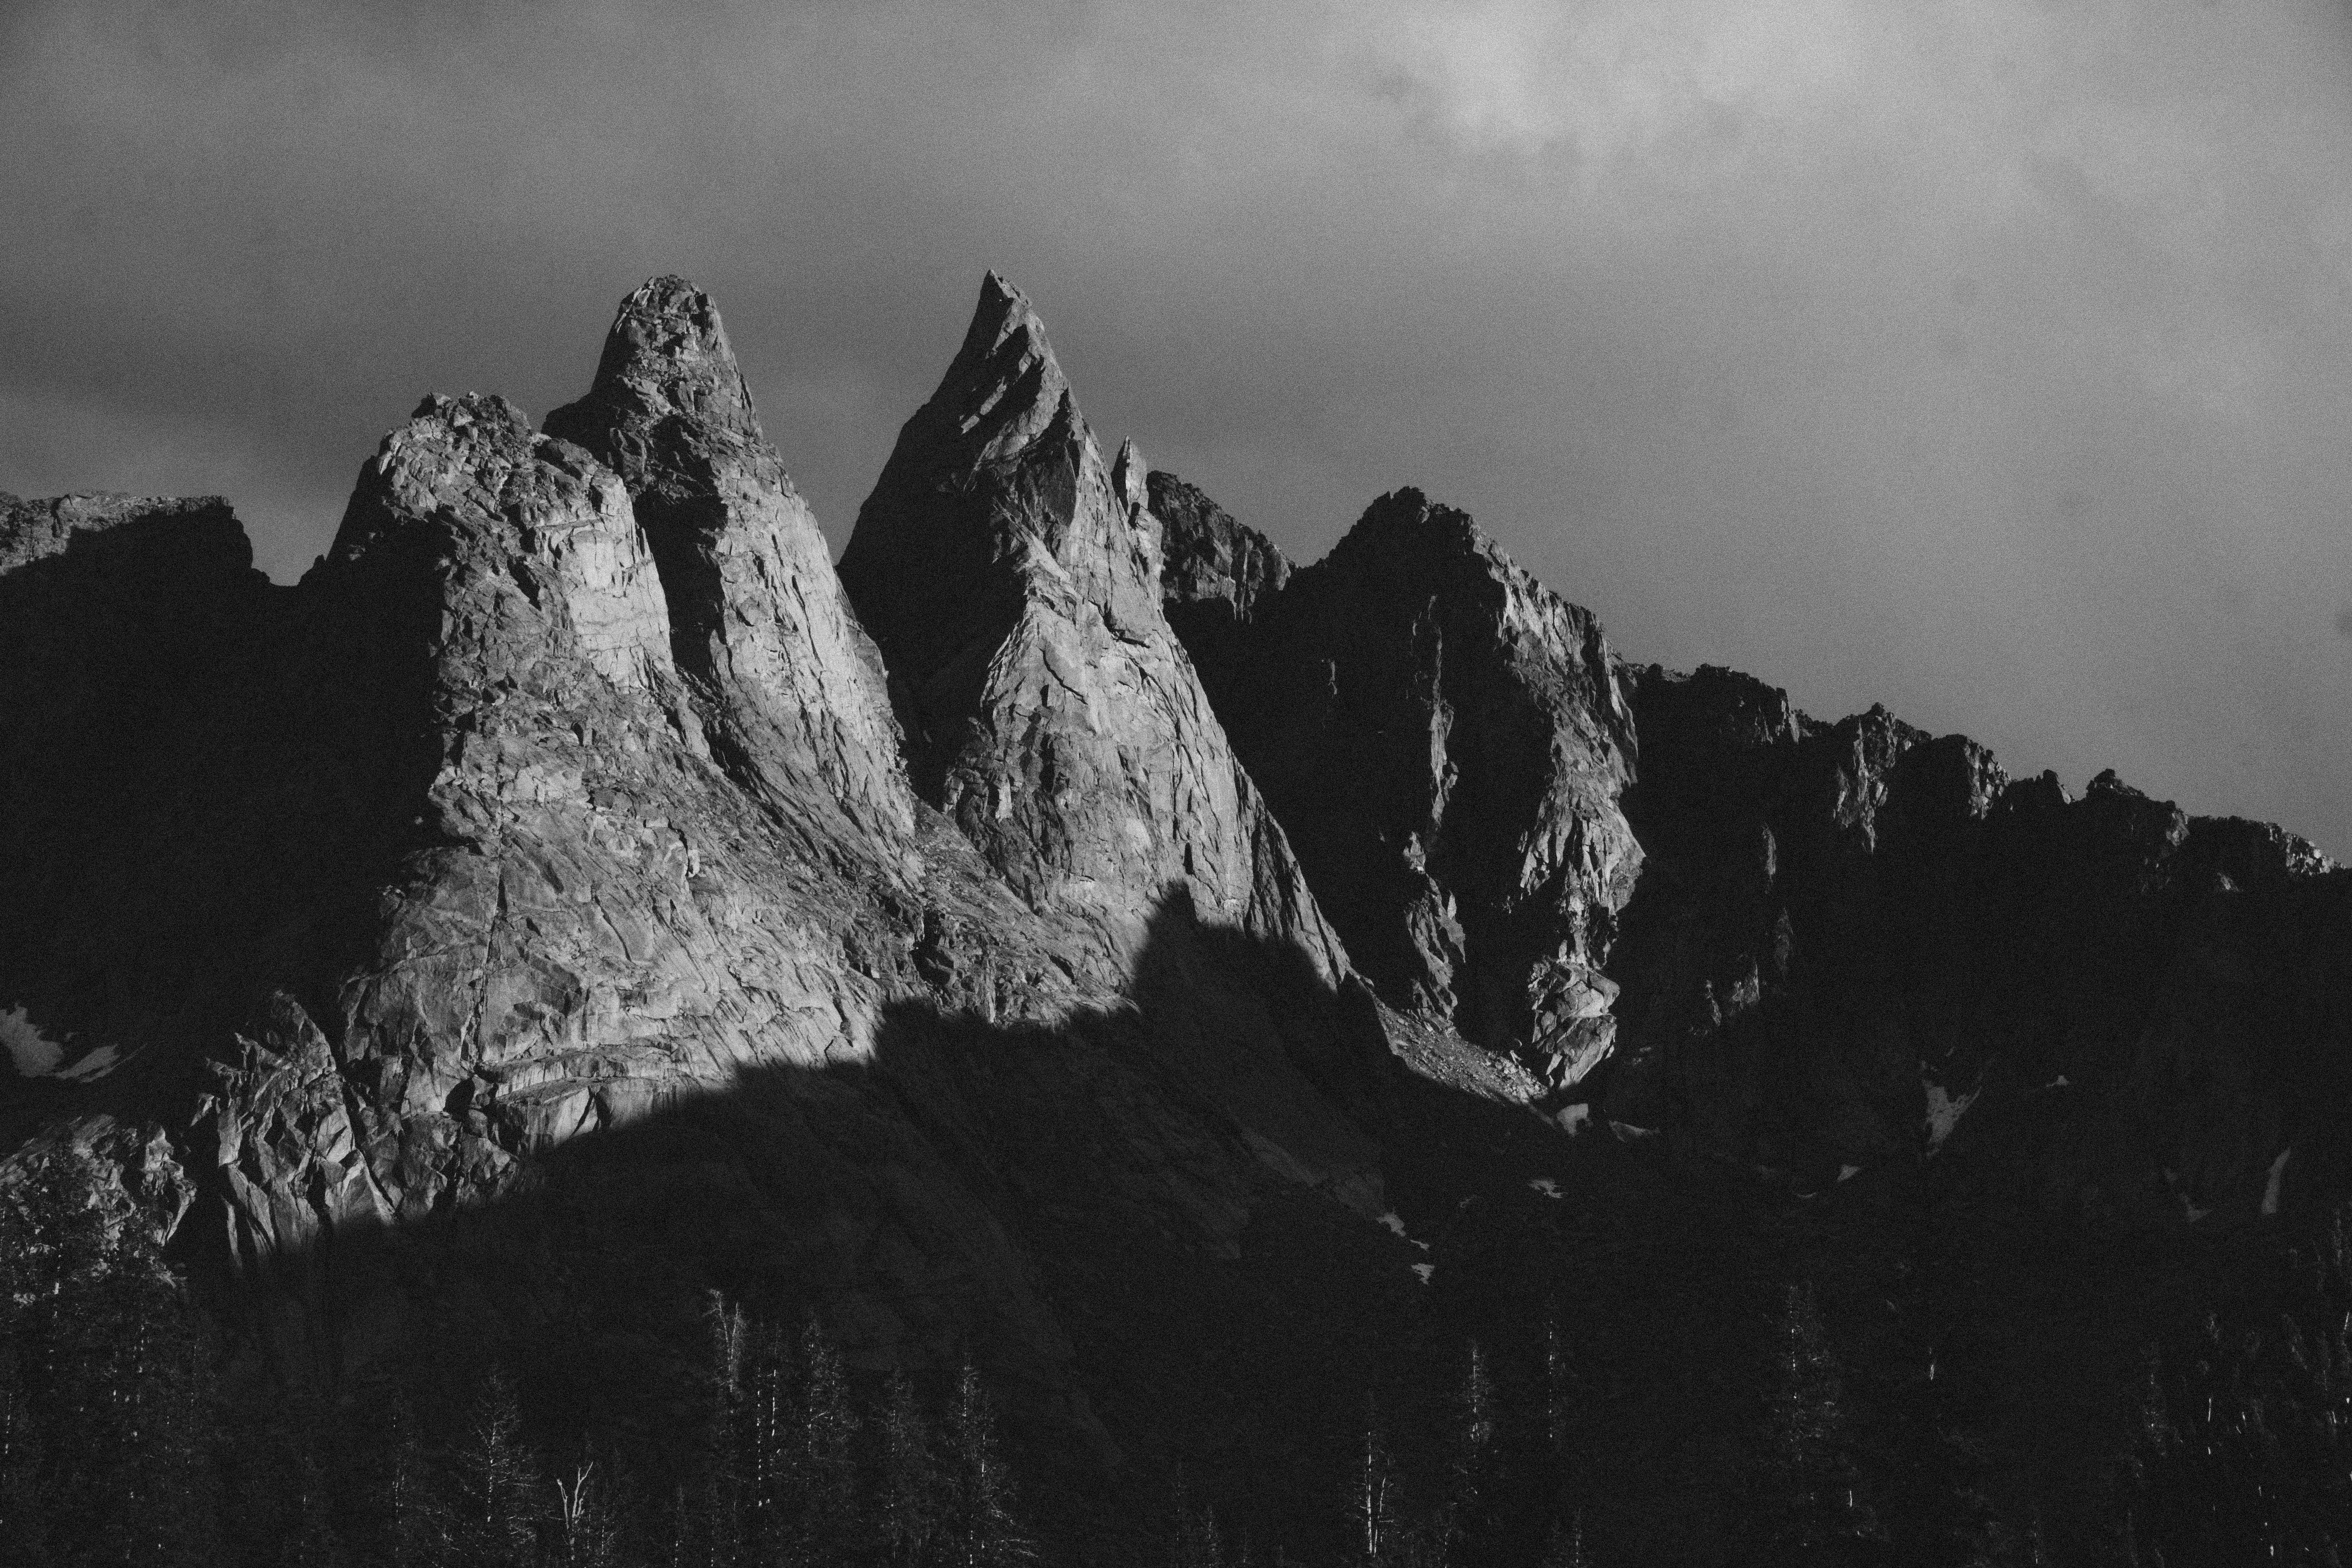
nature, rock, mountain, snow, cloud, black and white, photography, mountain range, darkness, black, monochrome, summit, landform, monochrome photography, geographical feature, atmospheric phenomenon, mountainous landforms